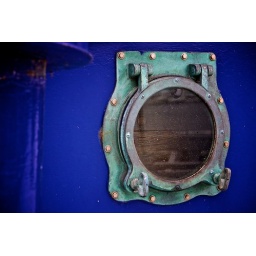
Port Hole window on a boat docked near South Lake Union Park in Seattle, WA